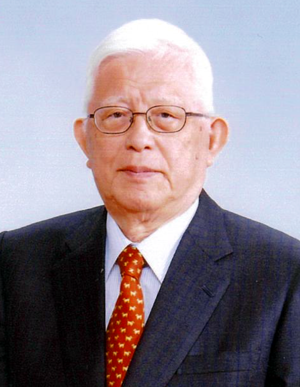
Michio Muramatsu, né le 3 janvier 1940 à Kakegawa dans la préfecture de Shizuoka, est un politiste japonais, spécialiste de l'administration et de la politique locale du Japon.